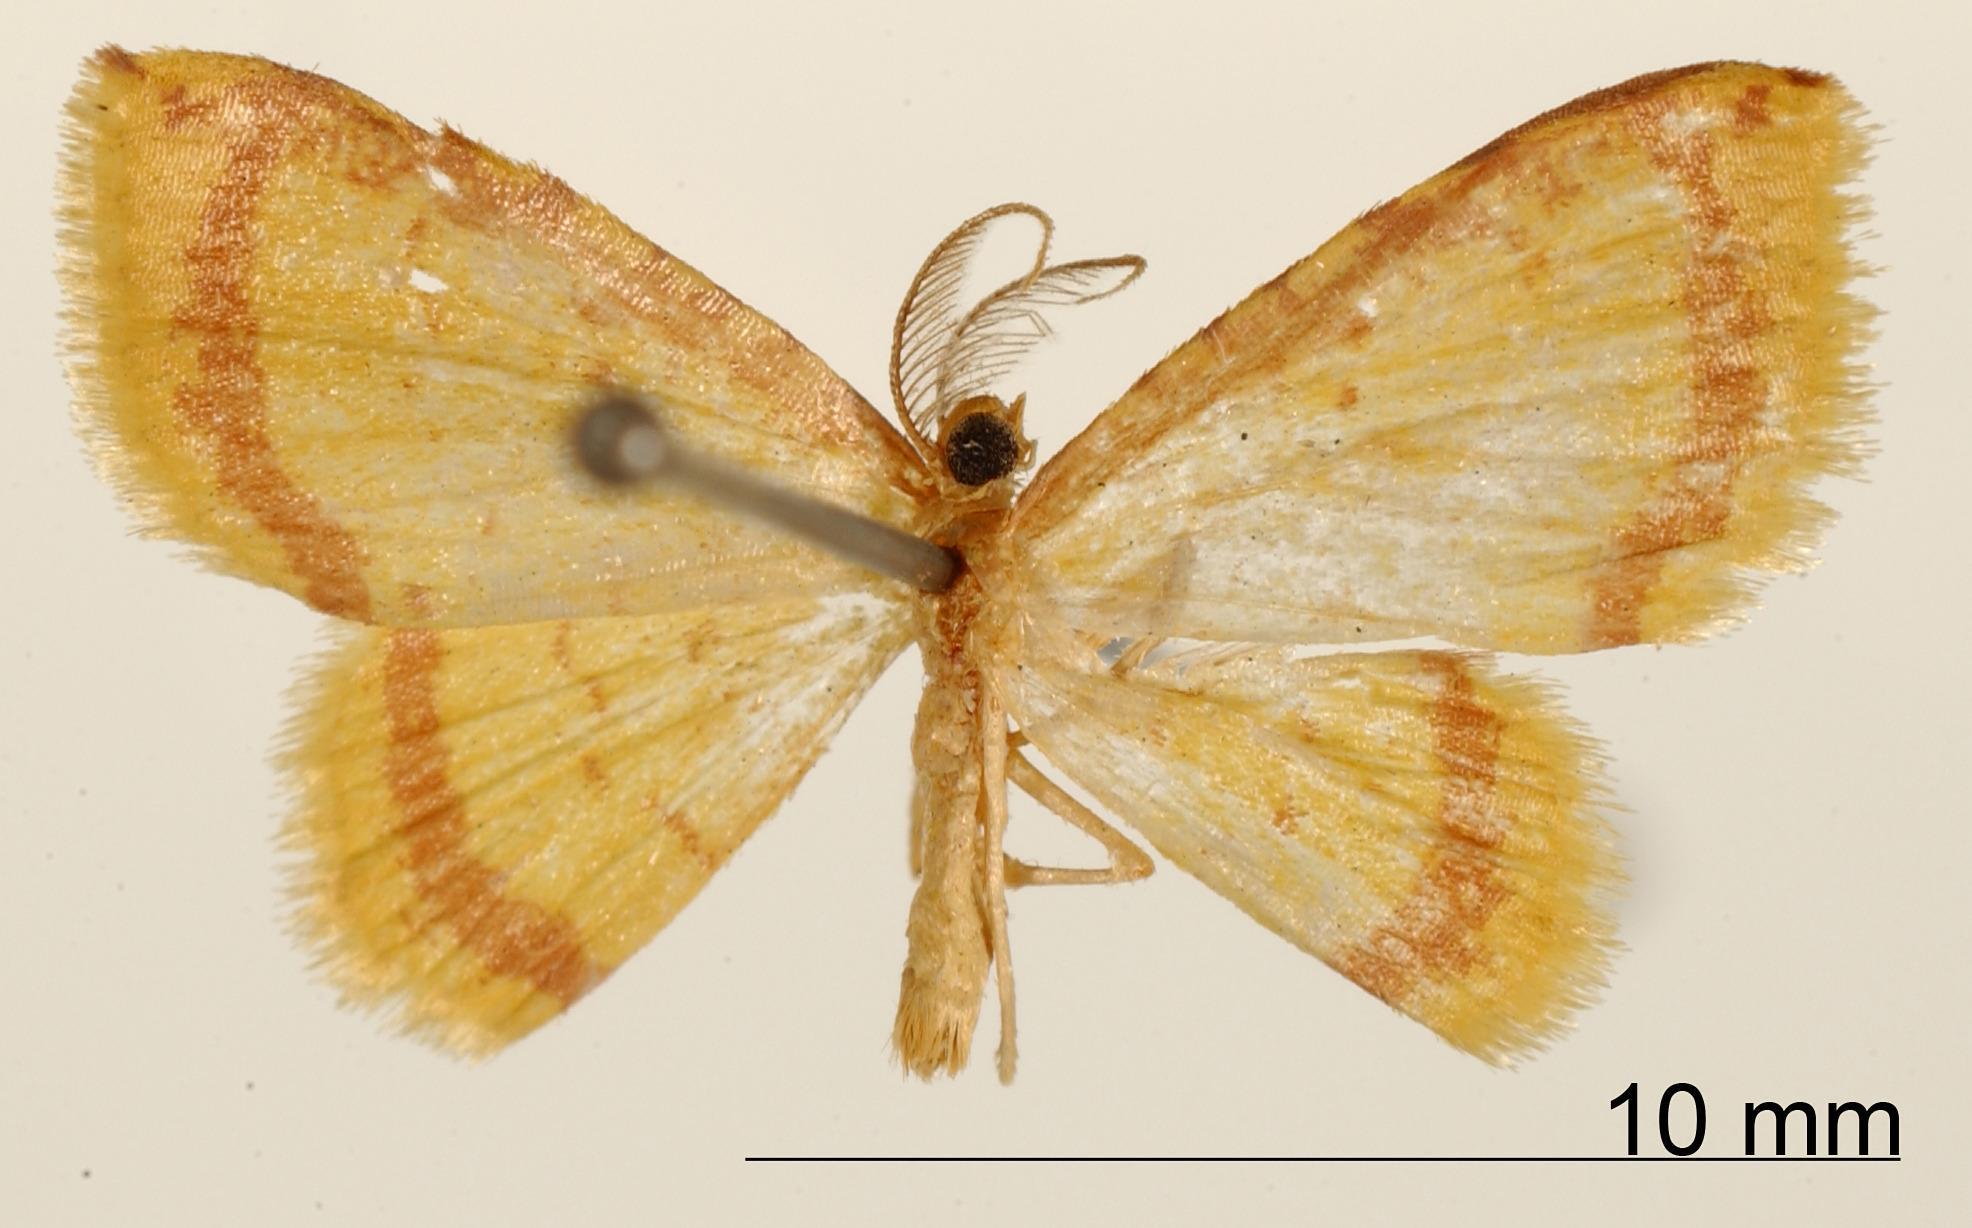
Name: Cambogia roseocincta
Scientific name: Cambogia roseocincta Warren, 1908
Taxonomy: Animalia, Arthropoda, Insecta, Lepidoptera, Geometridae, Larentiinae
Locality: Rockstone, Essequebo, Guyana